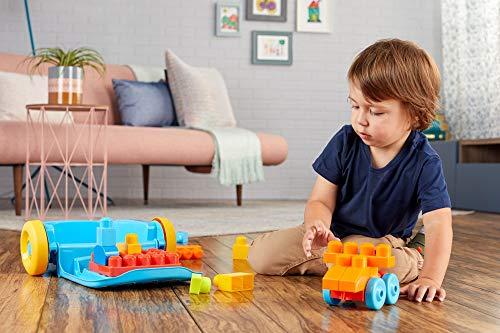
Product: Mega Bloks Building Basics Take Along Builder Set
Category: Toys & Games | Building Toys
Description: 16 pieces include building blocks and 1 rolling wheel base.
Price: $17.73
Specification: ProductDimensions:5.2x13.5x11.5inches|ItemWeight:7ounces|ShippingWeight:2.43pounds(Viewshippingratesandpolicies)|DomesticShipping:ItemcanbeshippedwithinU.S.|InternationalShipping:ThisitemcanbeshippedtoselectcountriesoutsideoftheU.S.LearnMore|ASIN:B075M51ZD7|Itemmodelnumber:FLT37|Manufacturerrecommendedage:12months-5years